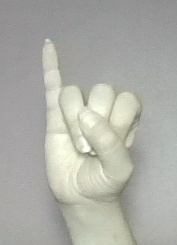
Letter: meem